Secretariat-General for National Defence and Security (France)

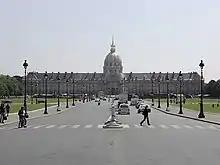
SGDSN is located at Hôtel des Invalides

The Secretariat-General for National Defence and Security ("Secrétariat général de la défense et de la sécurité nationale", SGDSN) is an interdepartmental organ under the Prime Minister of France.